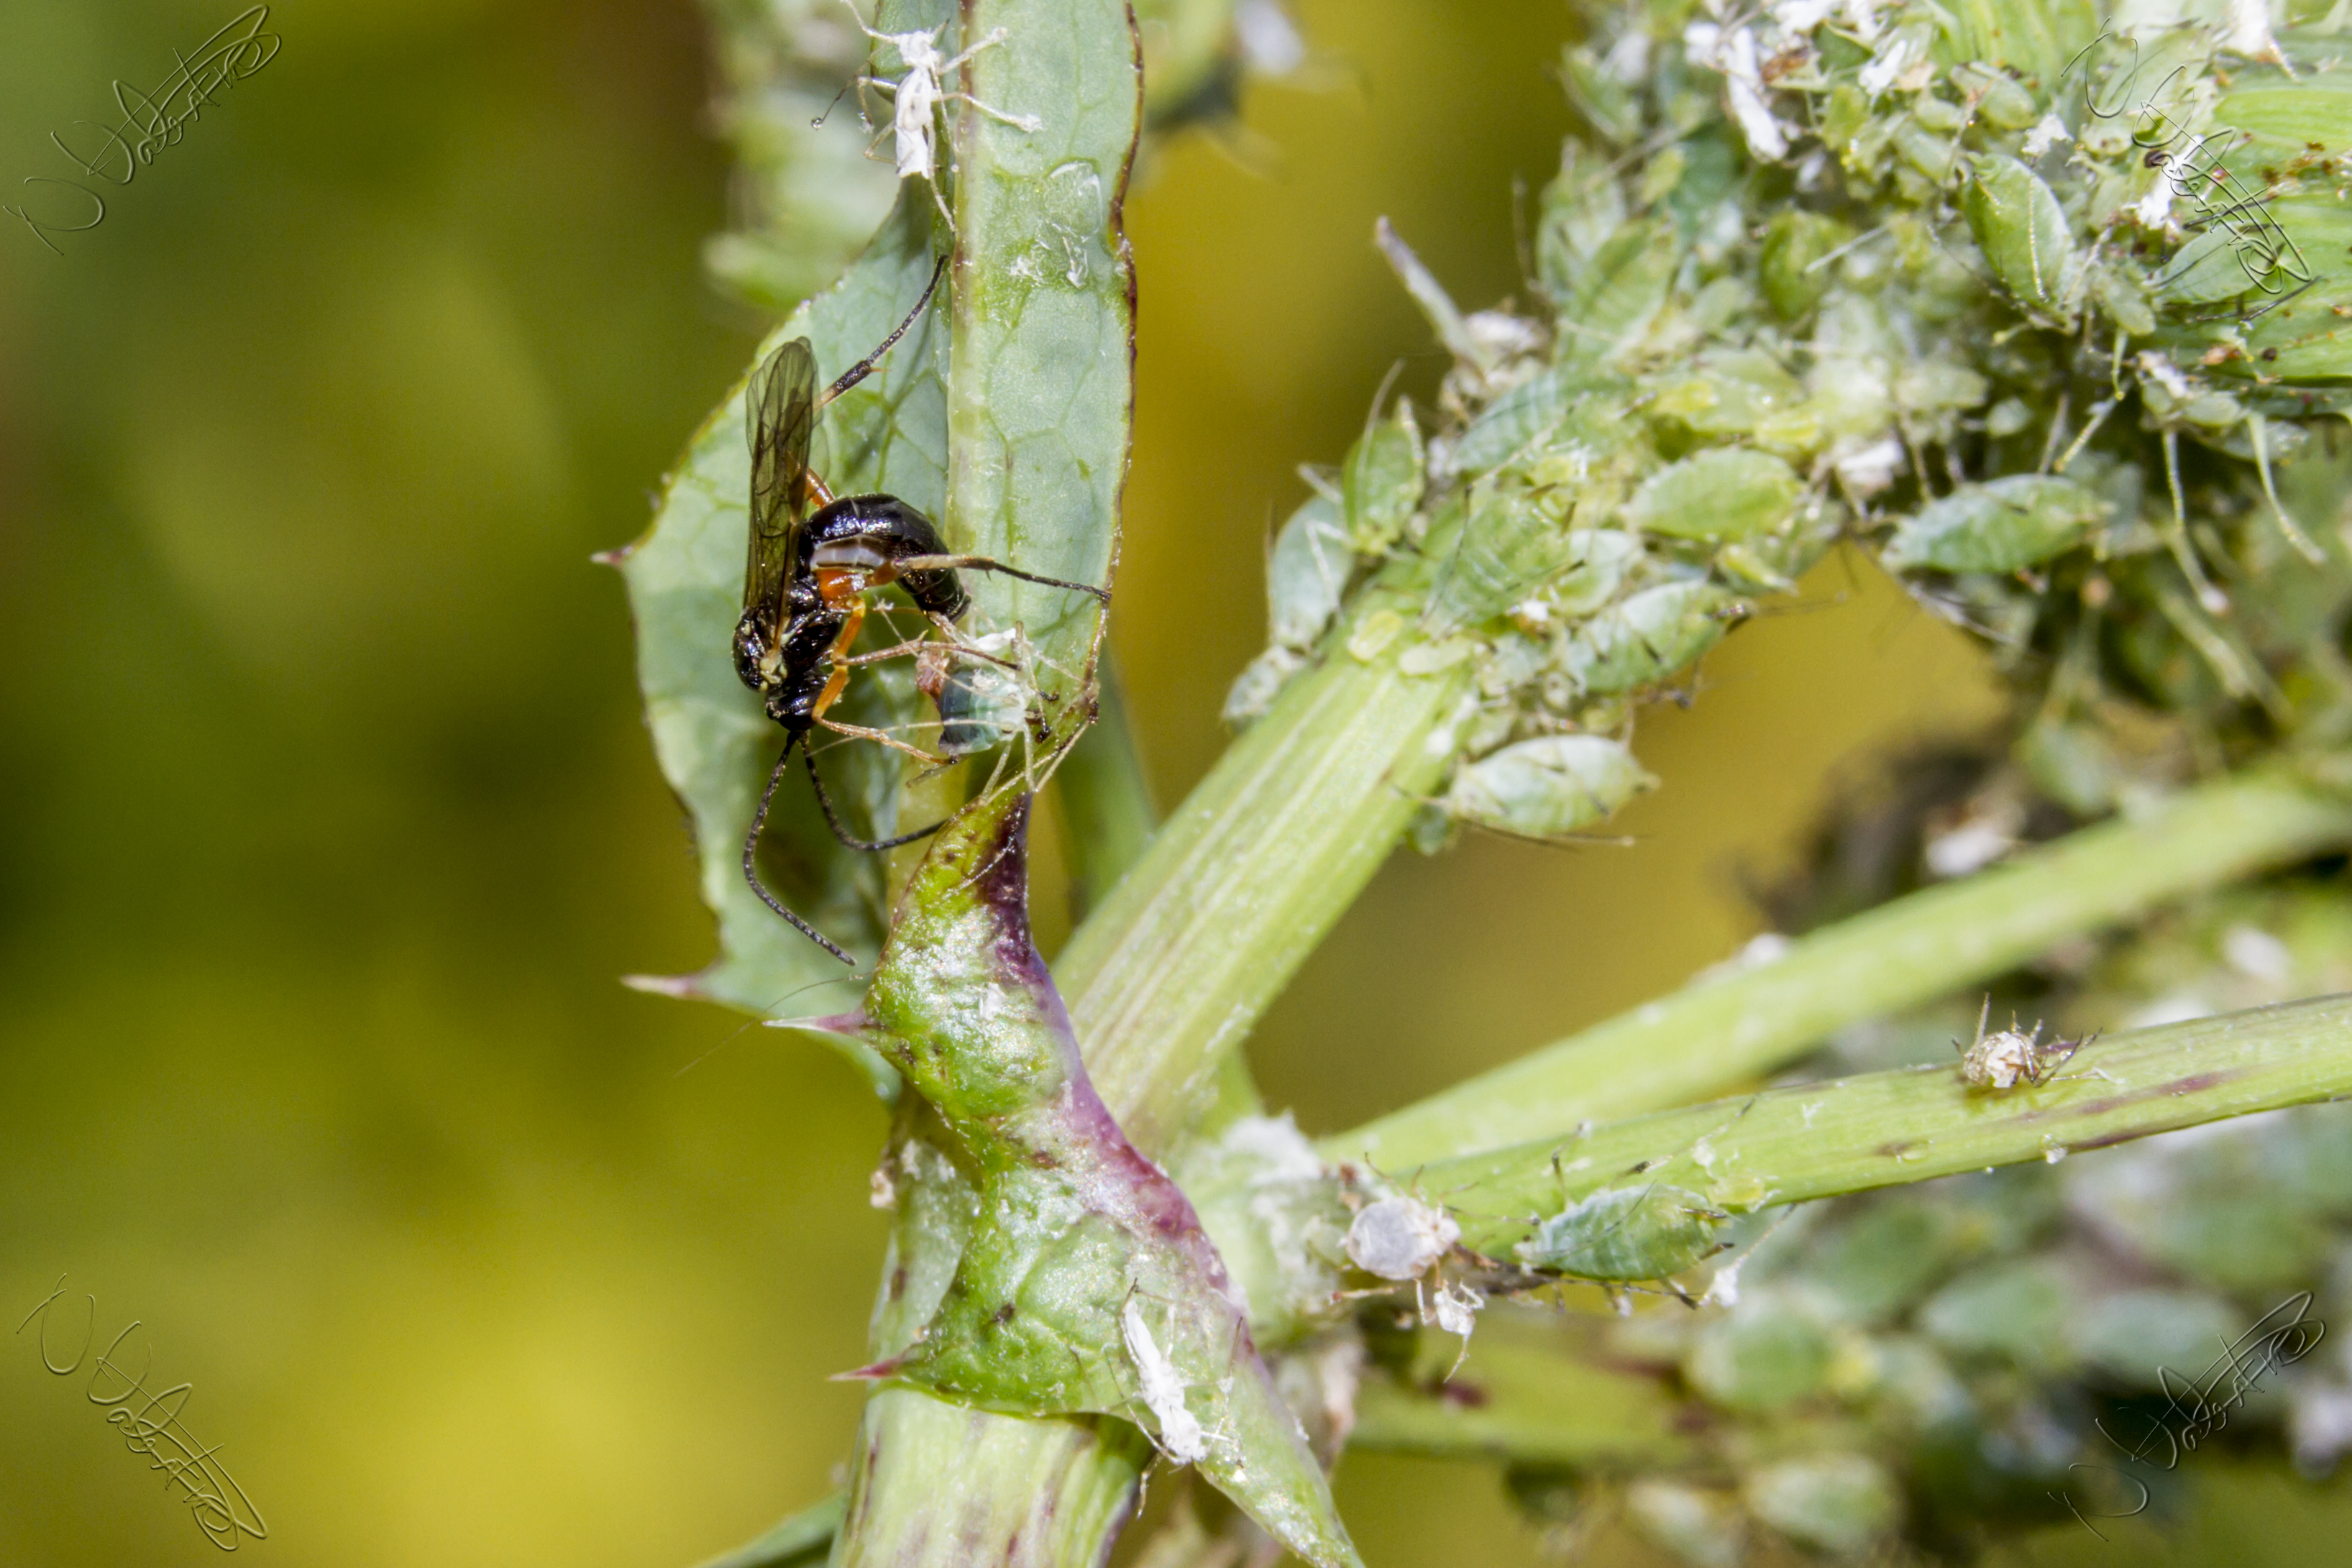
nature, branch, photography, flower, green, insect, macro, canon, garden, flora, fauna, invertebrate, close up, outdoors, uk, dragonfly, 7d, nikkvalentine, peterborough, hfdf, flydayfriday, parasiticwasp, aphids, macro photography, arthropod, layingeggs, dragonflies and damseflies